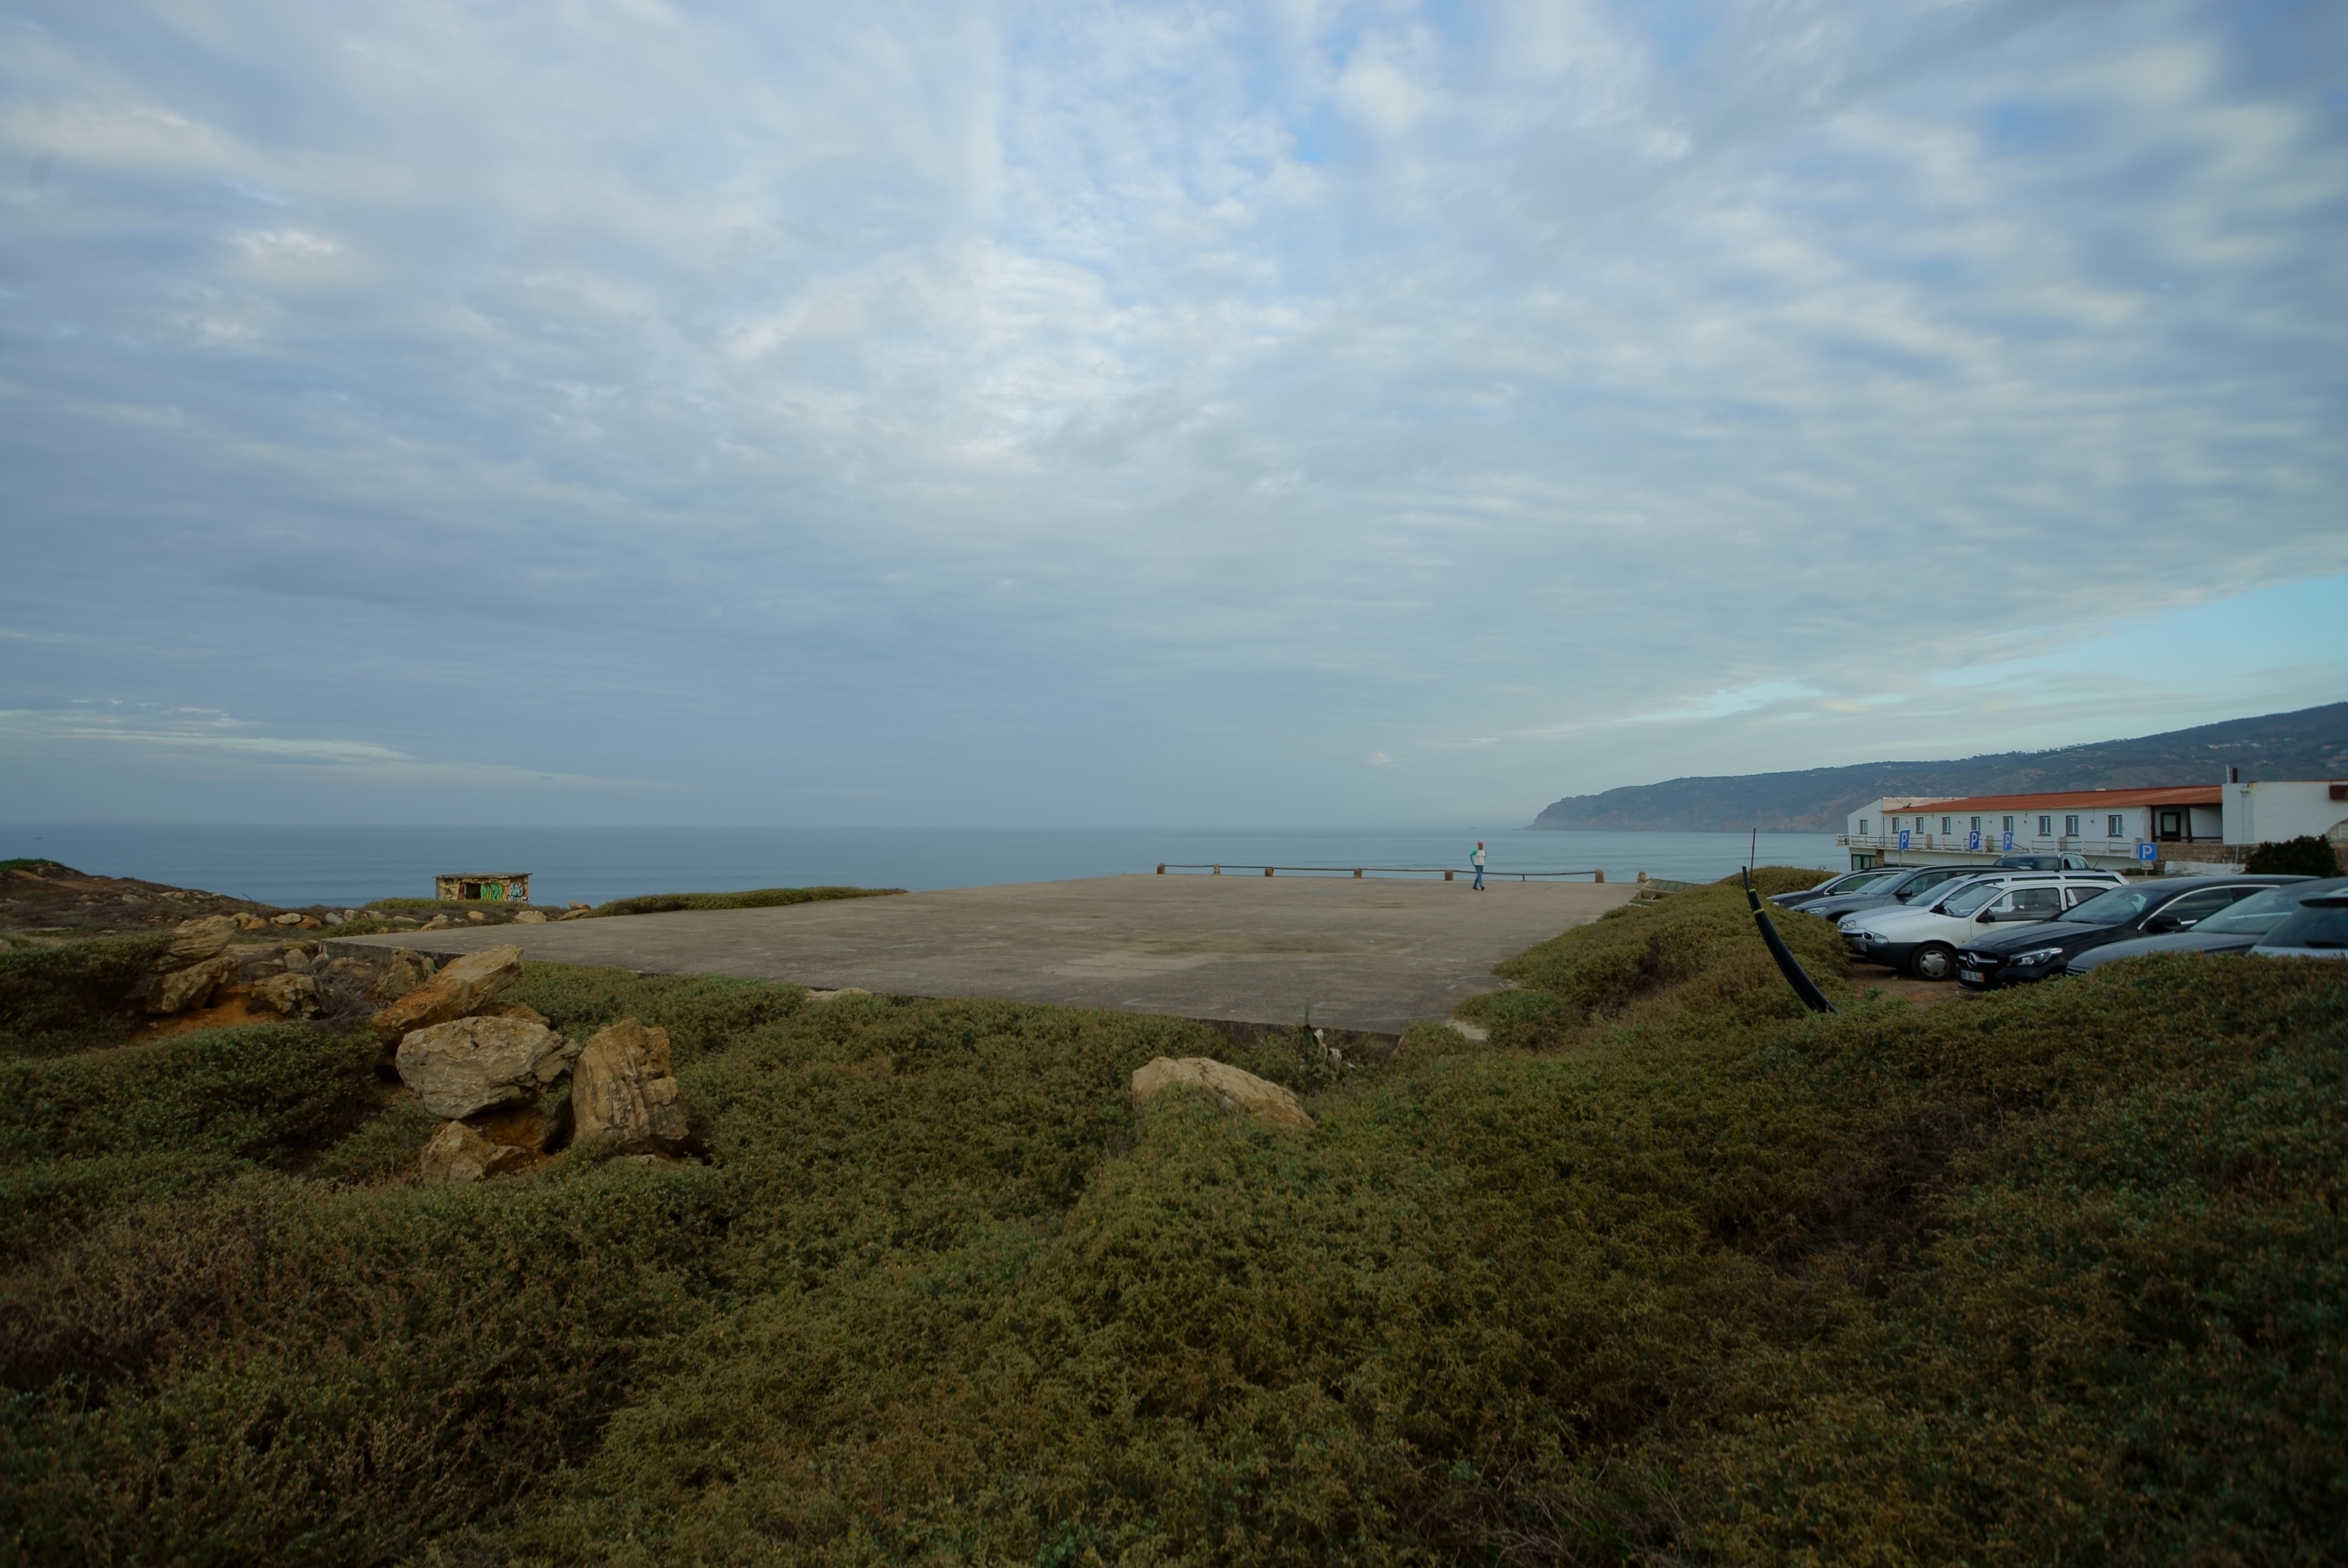
coast, sky, sea, cloud, headland, promontory, horizon, shore, highland, ocean, coastal and oceanic landforms, loch, terrain, bay, water, beach, grass, hill, inlet, cape, cove, landscape, meteorological phenomenon